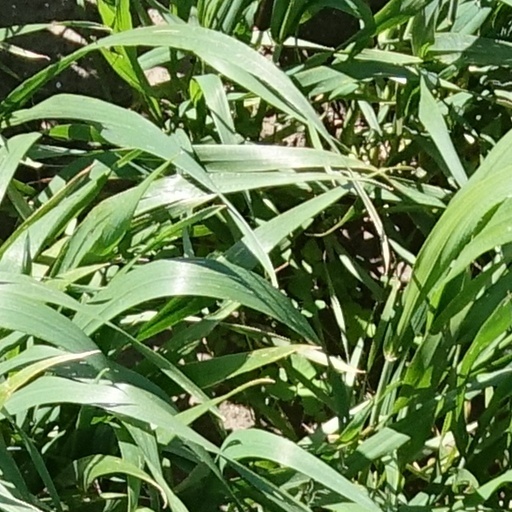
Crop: wheat